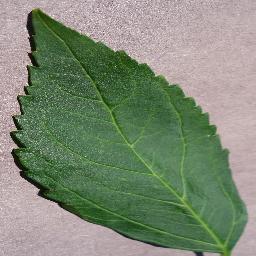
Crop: cherry
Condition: (including_sour)_healthy